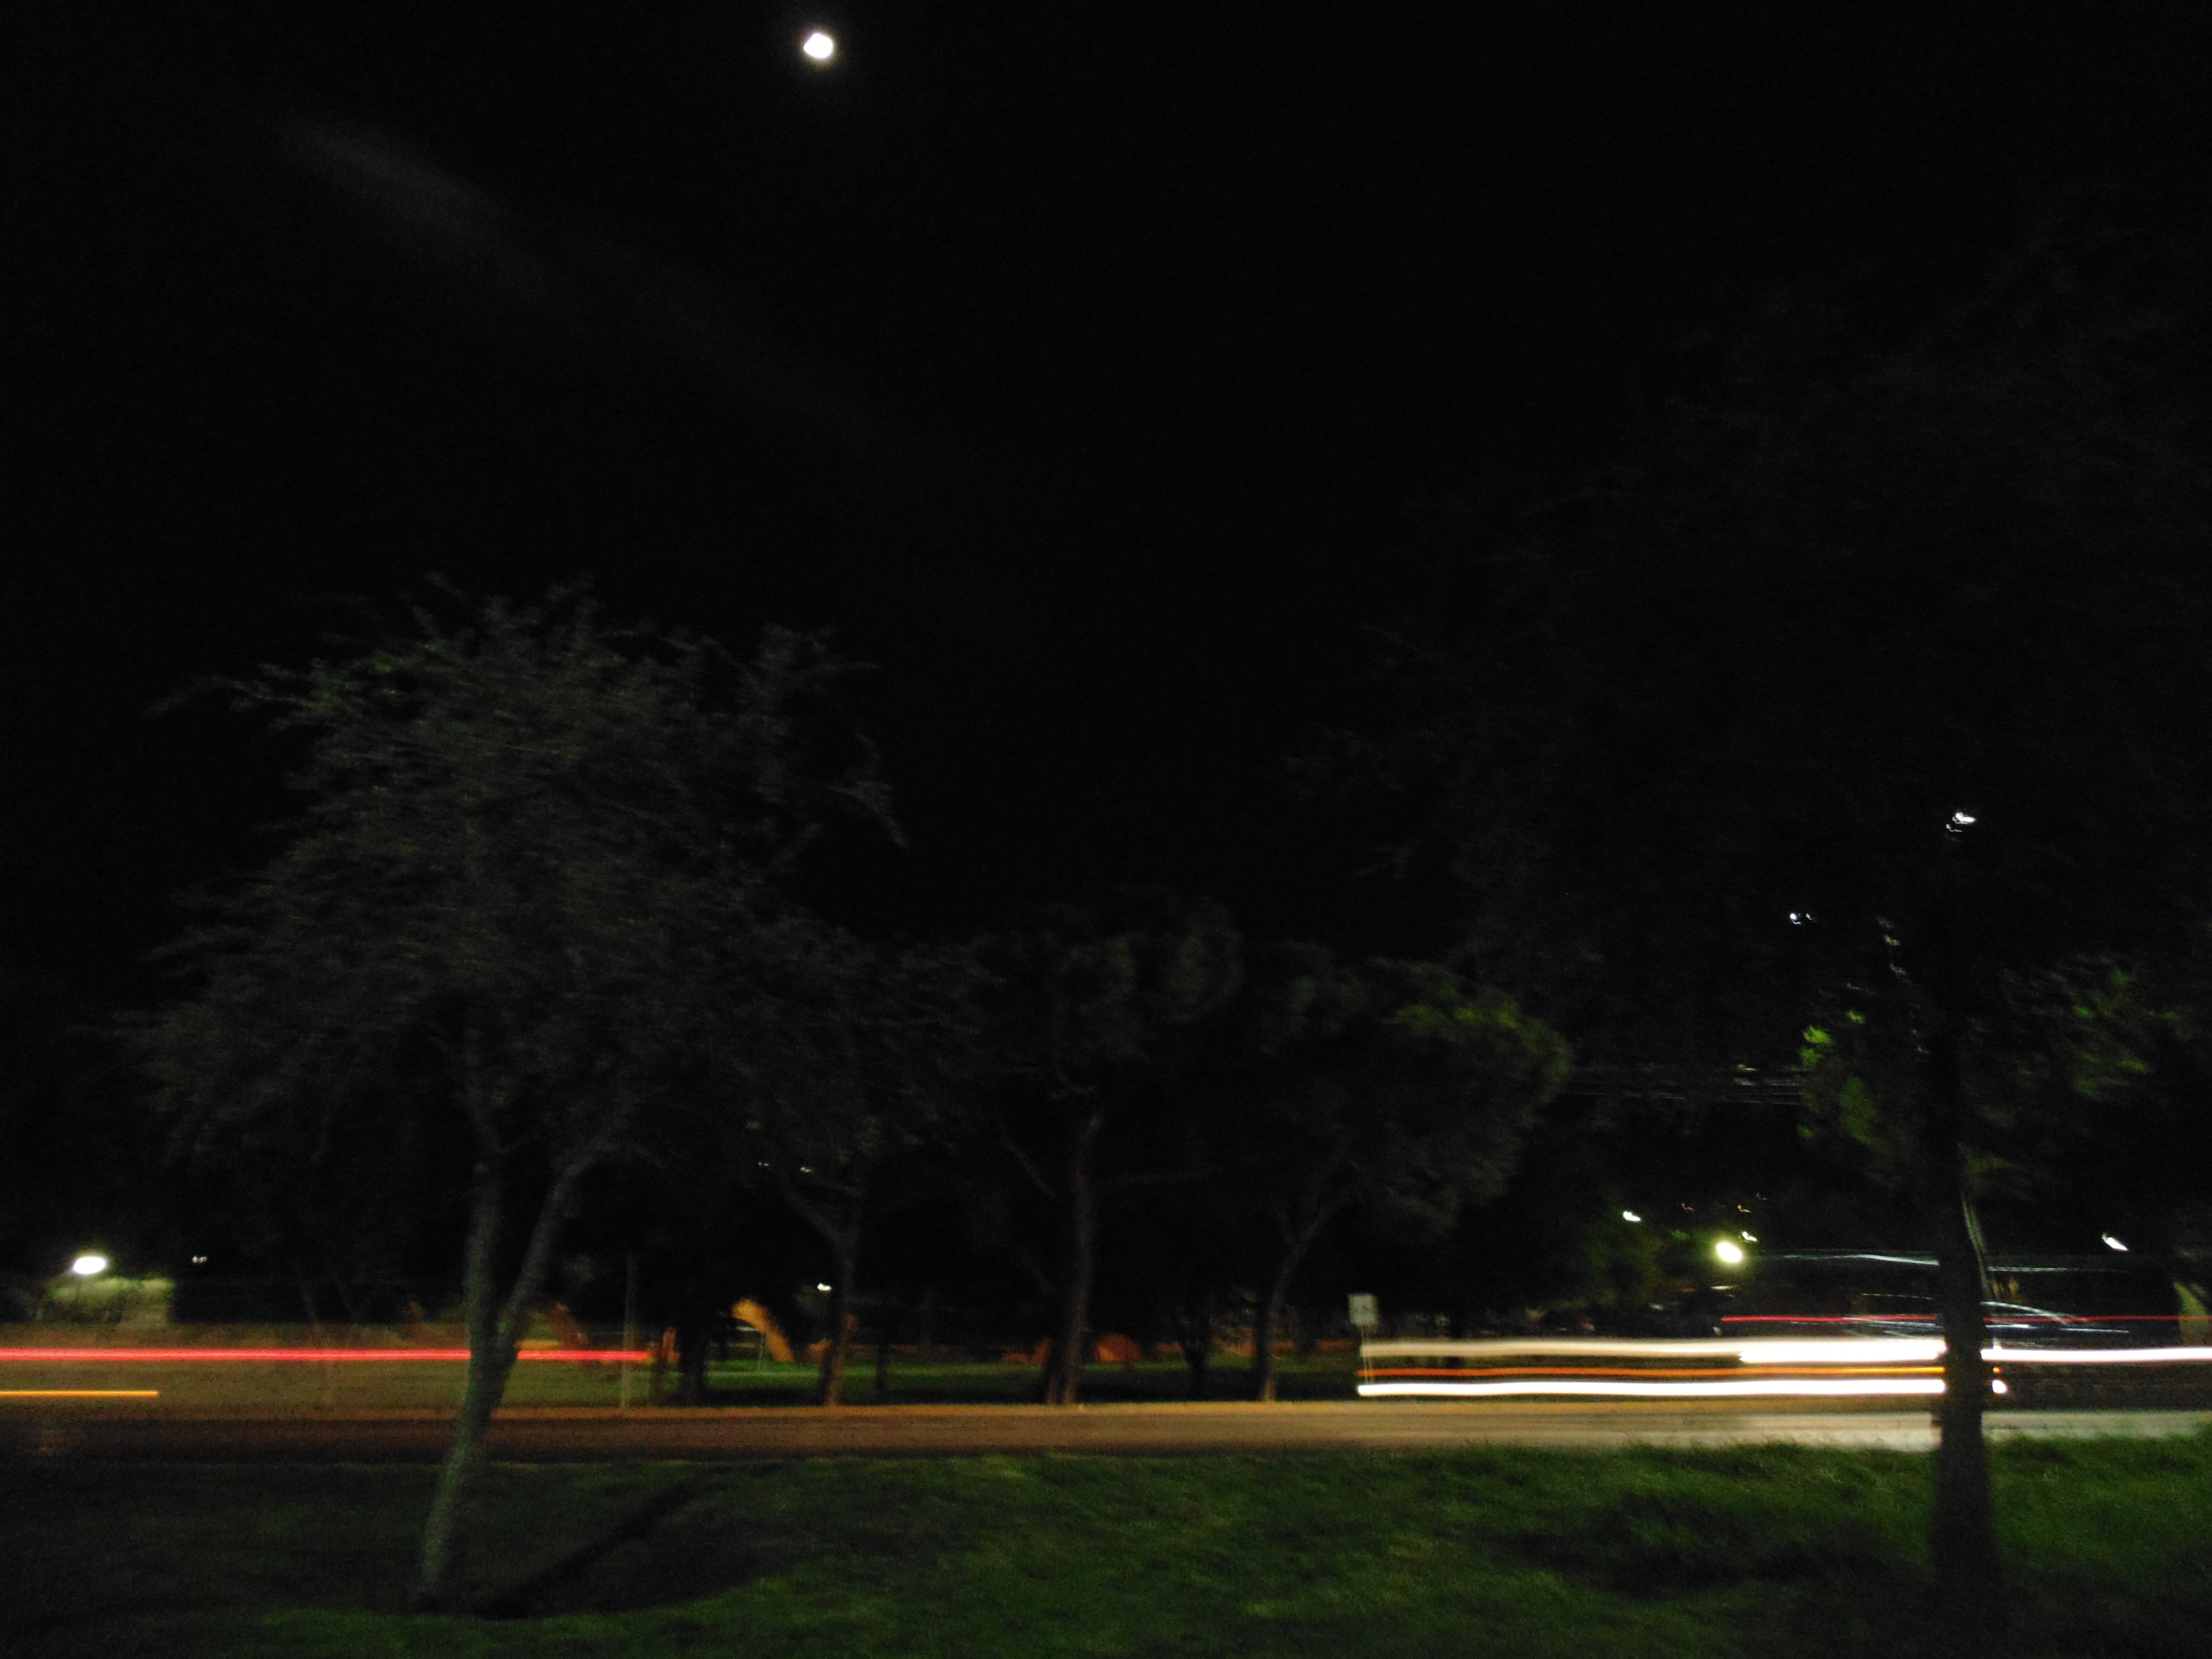
tree, light, sky, night, dusk, evening, darkness, street light, lighting